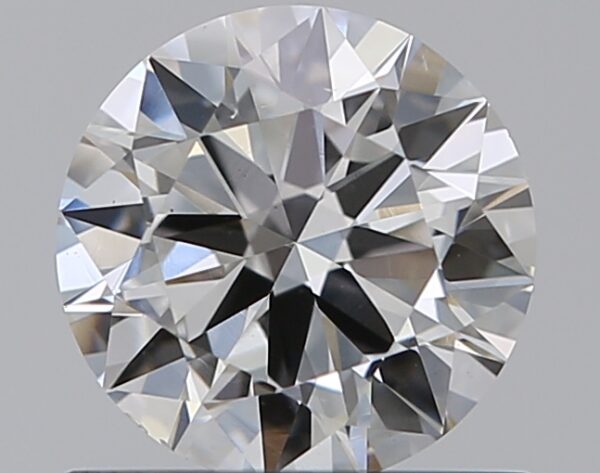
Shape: round
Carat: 0.8
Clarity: VS2
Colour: G
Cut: VG
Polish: EX
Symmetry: VG
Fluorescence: N
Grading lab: GIA
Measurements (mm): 6.02 x 6.06 x 3.55